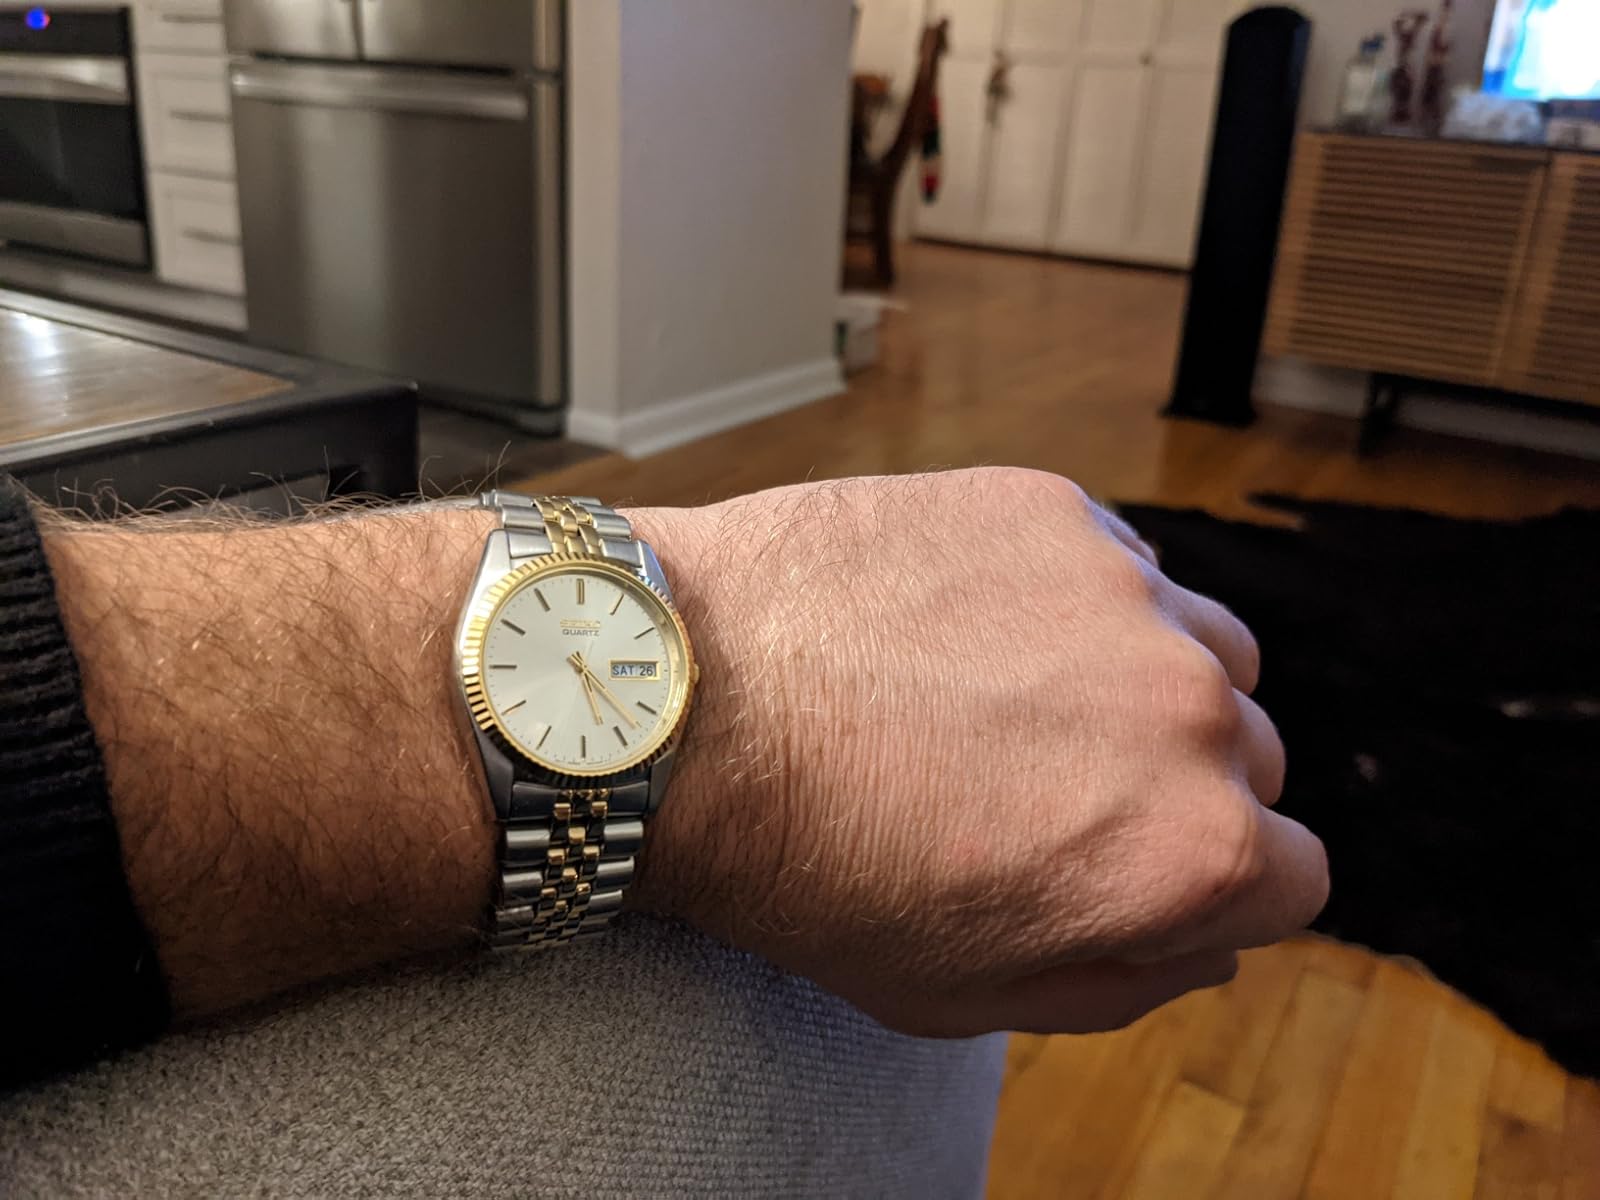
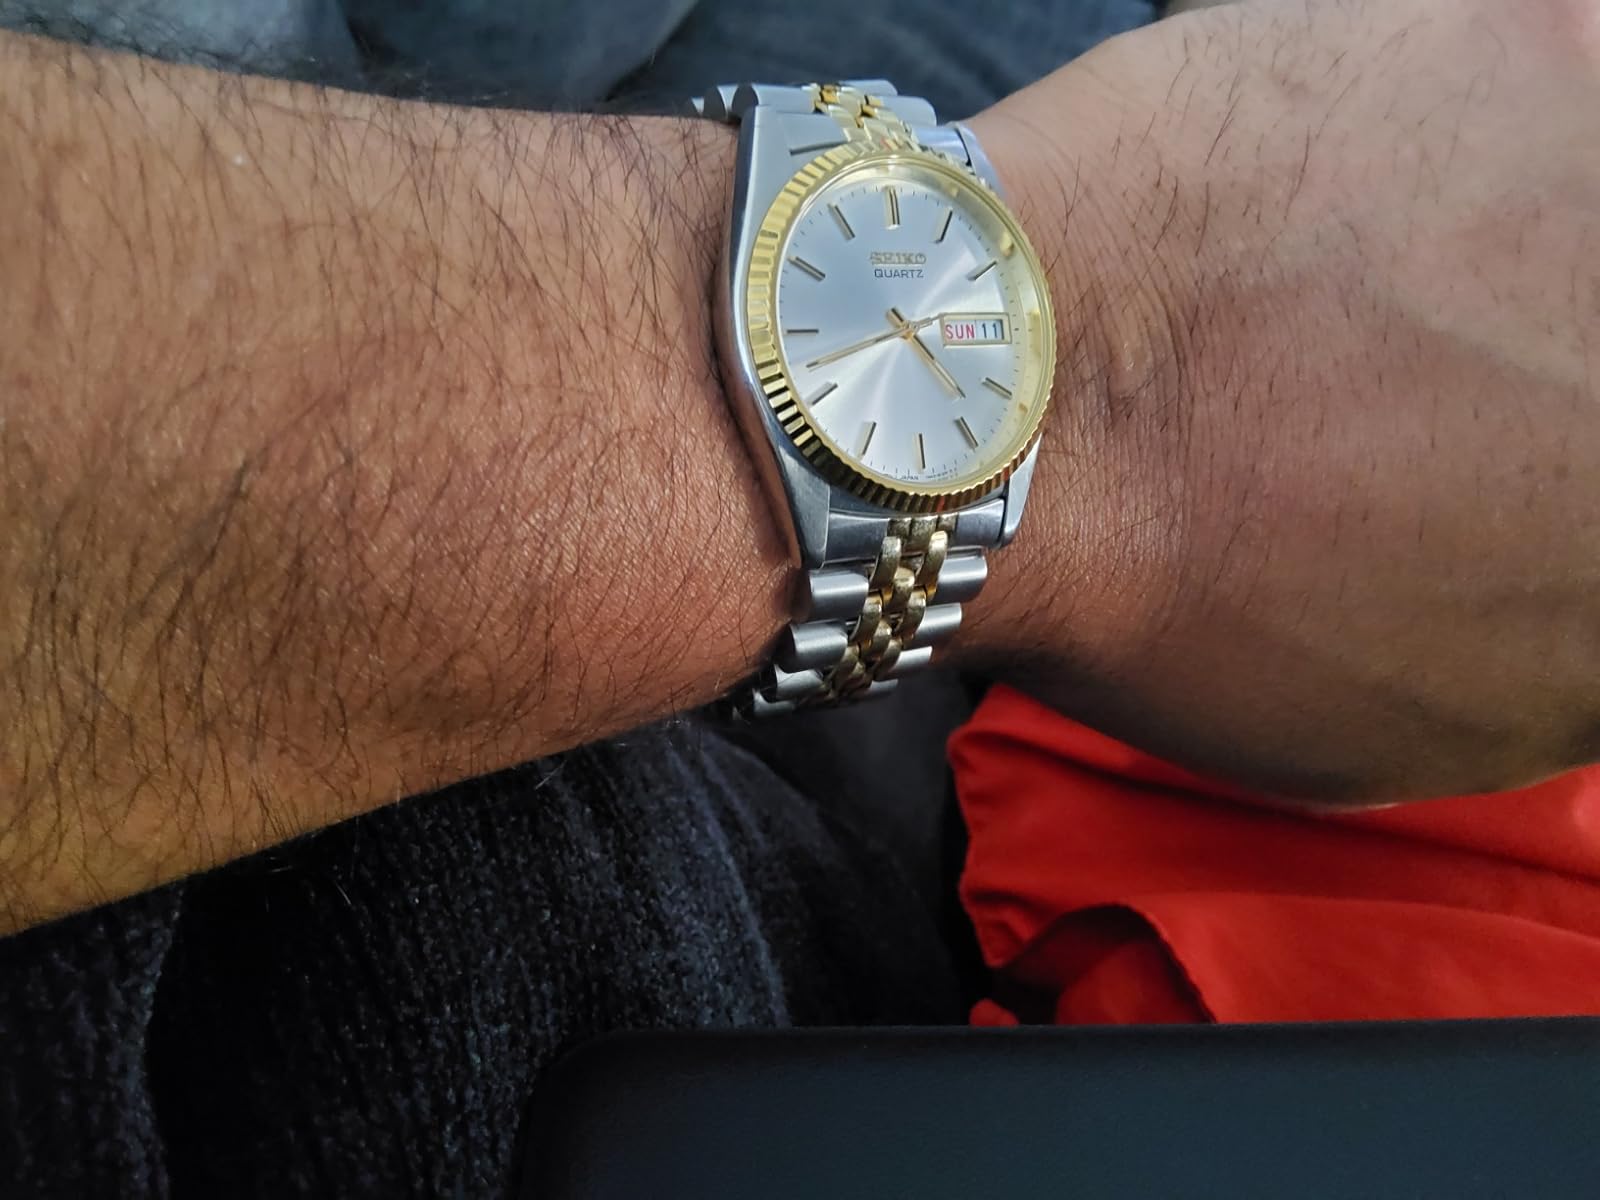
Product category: accessories_watch
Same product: yes